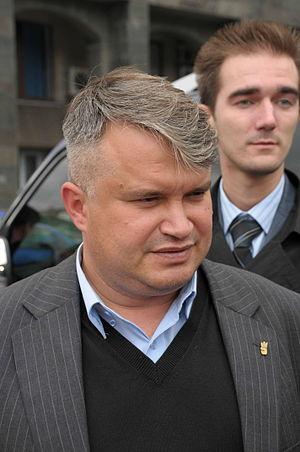
Andri Mokhnyk est un homme politique ukrainien du parti d'extrême droite Svoboda.
Svoboda, officiellement dénommé Union panukrainienne « Liberté » est un parti ukrainien nationaliste, classé à droite, voire à l'extrême droite, fondé en 1991 sous le nom de Parti social-national d'Ukraine.